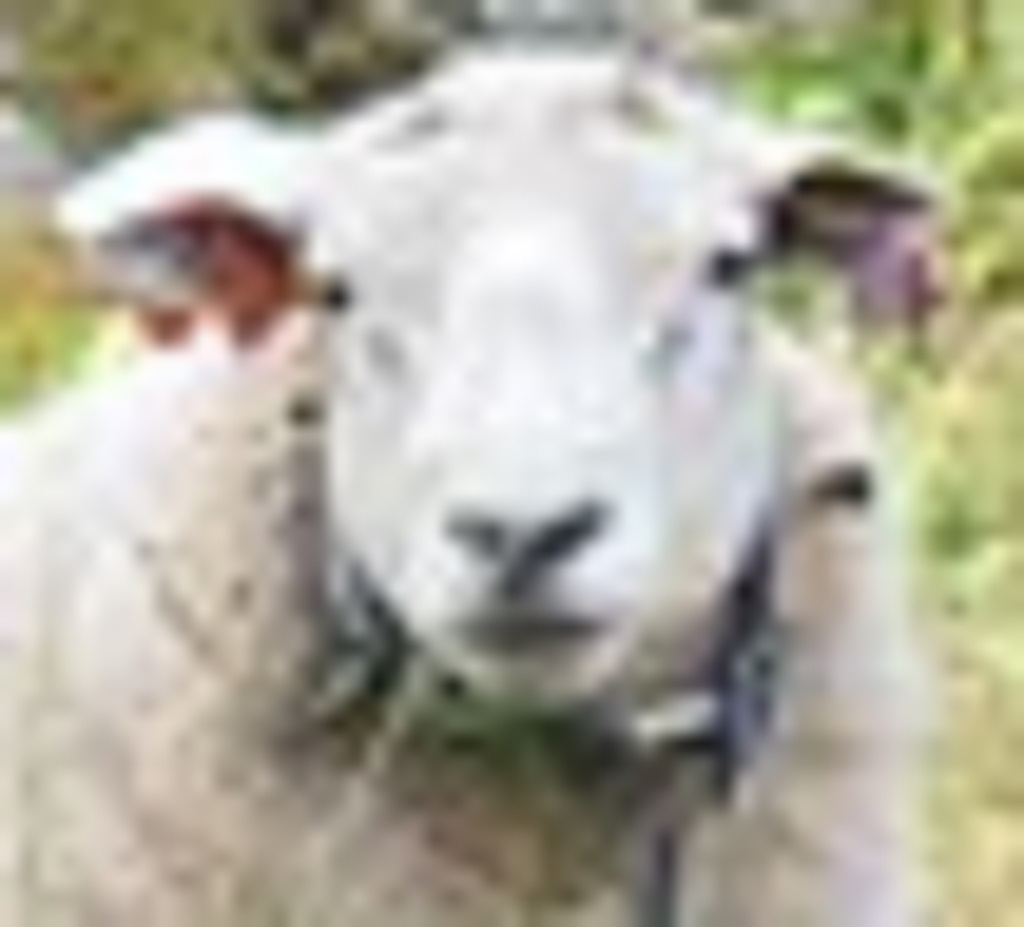
Label: no pain